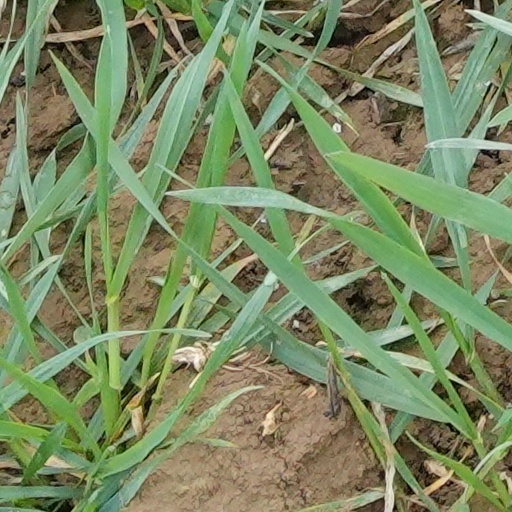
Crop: wheat